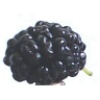
Label: mulberry